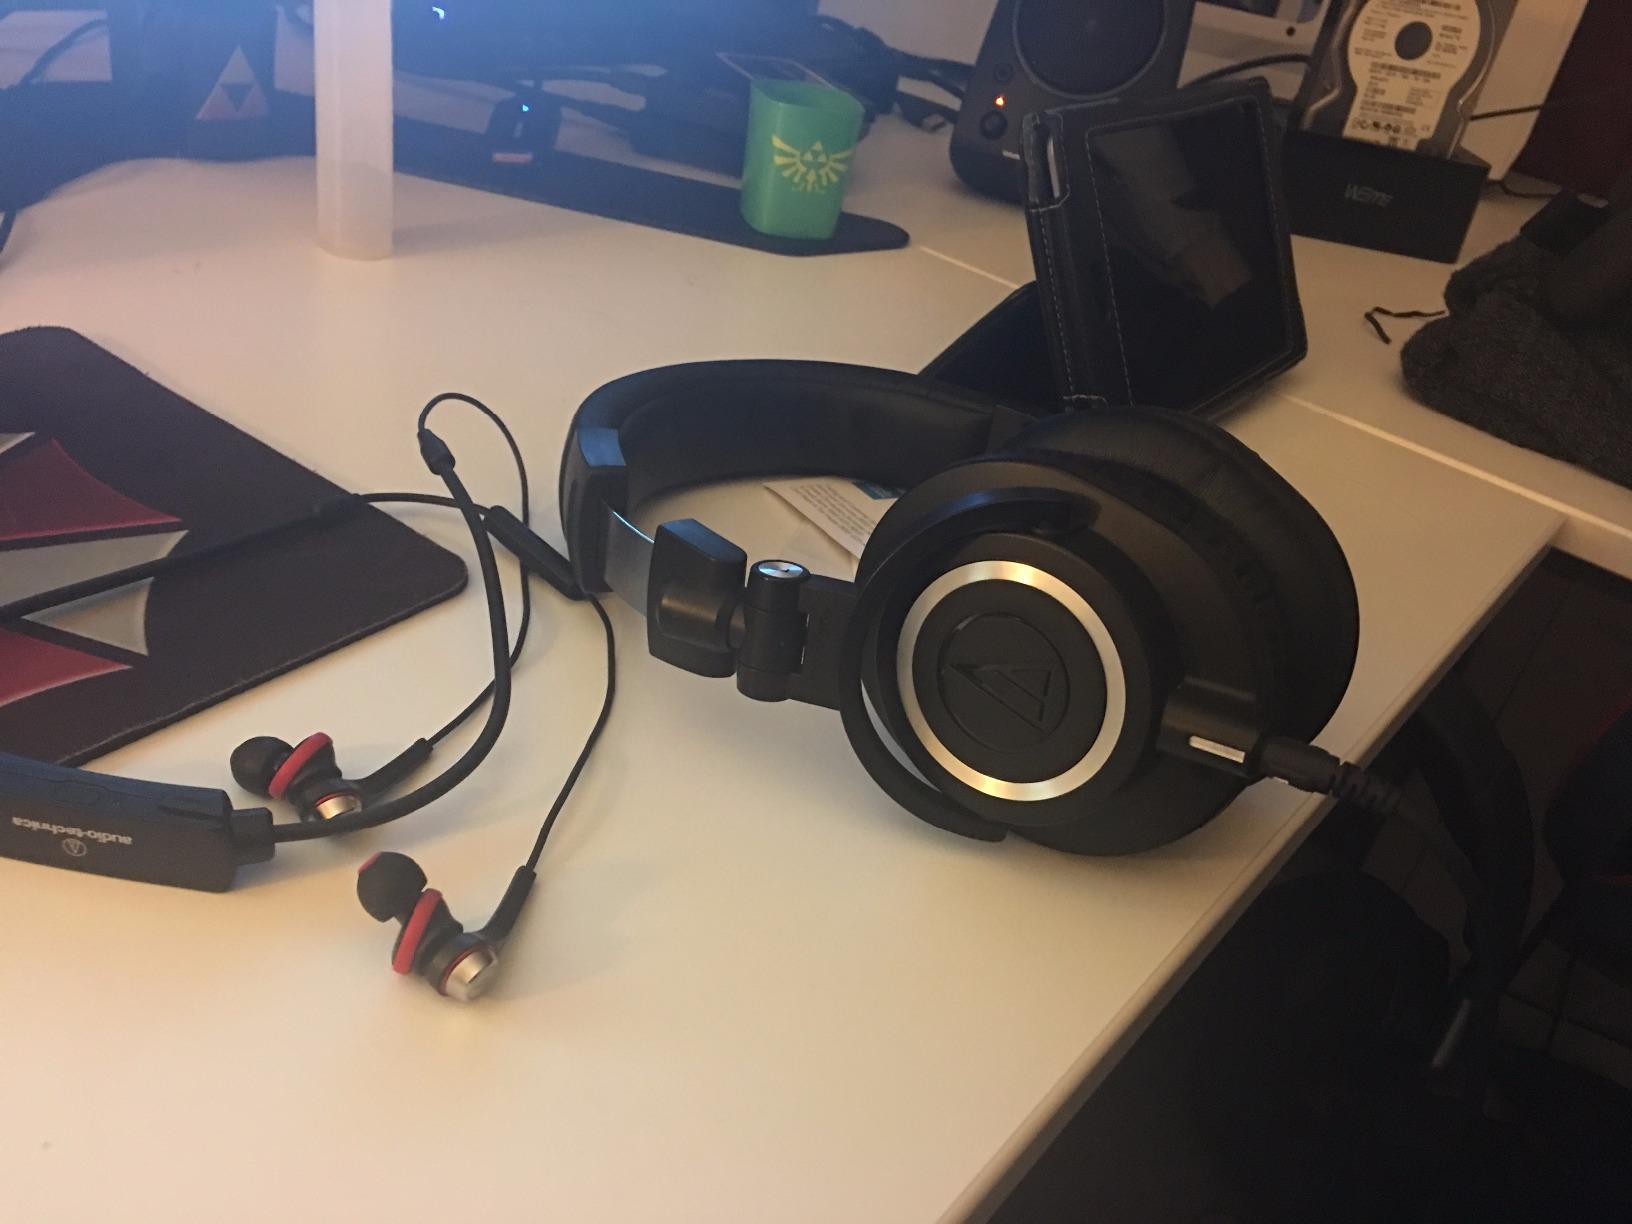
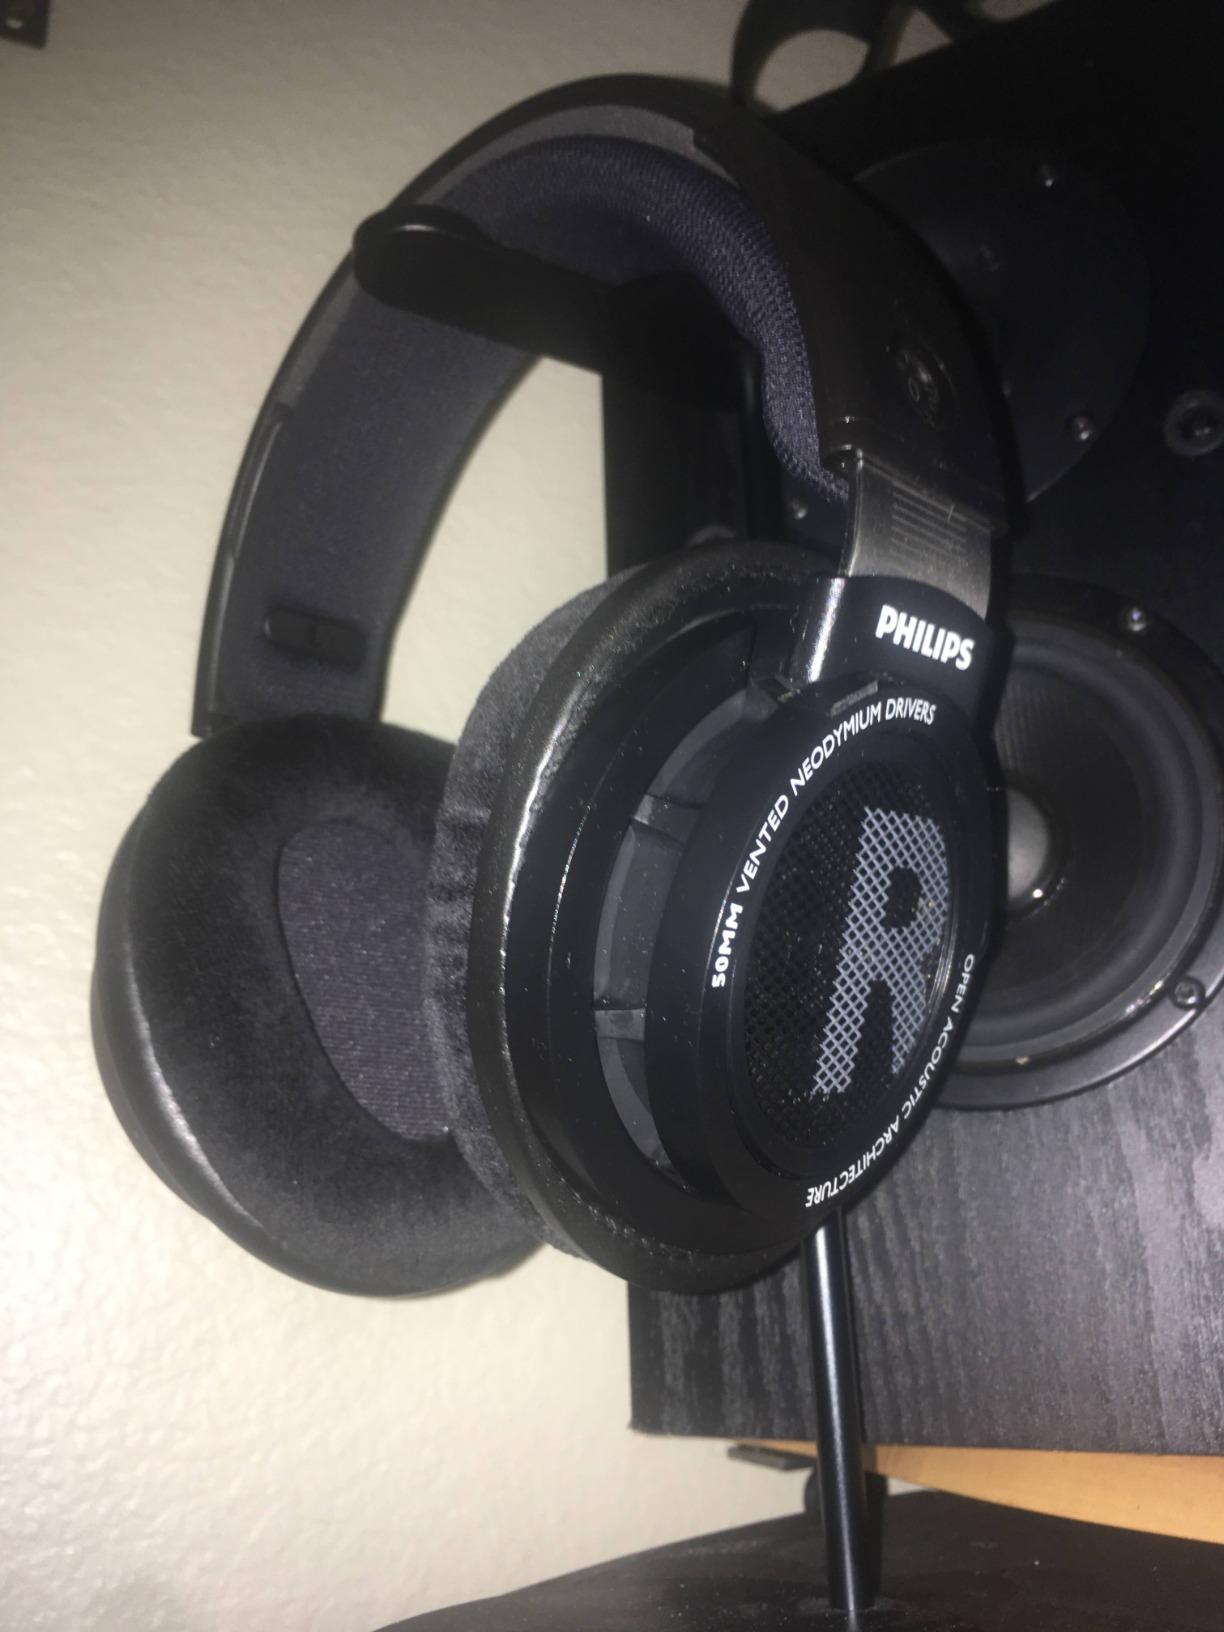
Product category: headphones
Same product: no